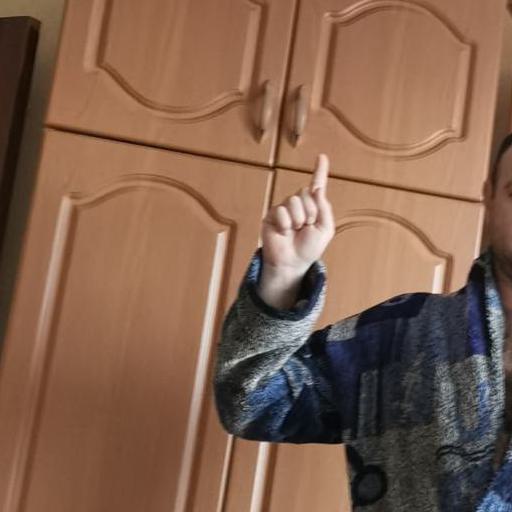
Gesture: one